Wardija Tower

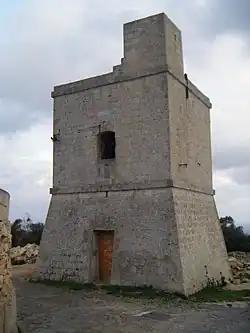
Wardija Tower prior to restoration, viewed from the north

Wardija Tower, originally known as Torre della Guardia di Giorno and also known as Bubaqra Tower, is a small watchtower in the limits of Żurrieq, Malta. It was completed in June 1659 as the last of the thirteen De Redin towers.